Leek (UK Parliament constituency)

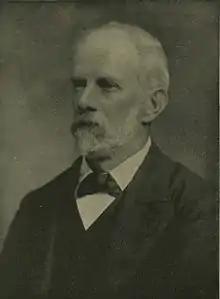
Robert Pearce

Another General Election was required to take place before the end of 1915. The political parties had been making preparations for an election to take place and by the July 1914, the following candidates had been selected;